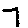
Label: 7